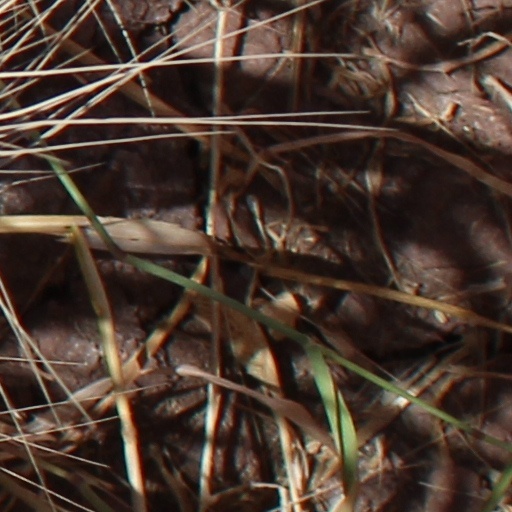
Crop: wheat